James H. Doyle

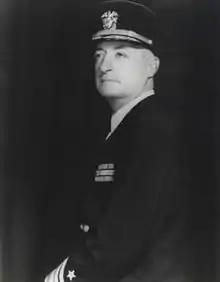

James Henry Doyle (August 22, 1897 – February 1, 1981) was a vice admiral in the United States Navy. During the Korean War, he commanded the U.S. Navy, Marine, and Army forces of Amphibious Group 1, and was personally responsible for the execution of the amphibious phase of the Battle of Inchon in 1950. Admiral Doyle’s naval attack force put 13,000 Marines ashore on a coastline, together with all their heavy weapons and equipment. was named in his honor.